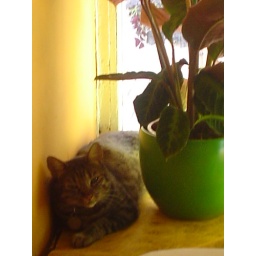
a cat in the window display